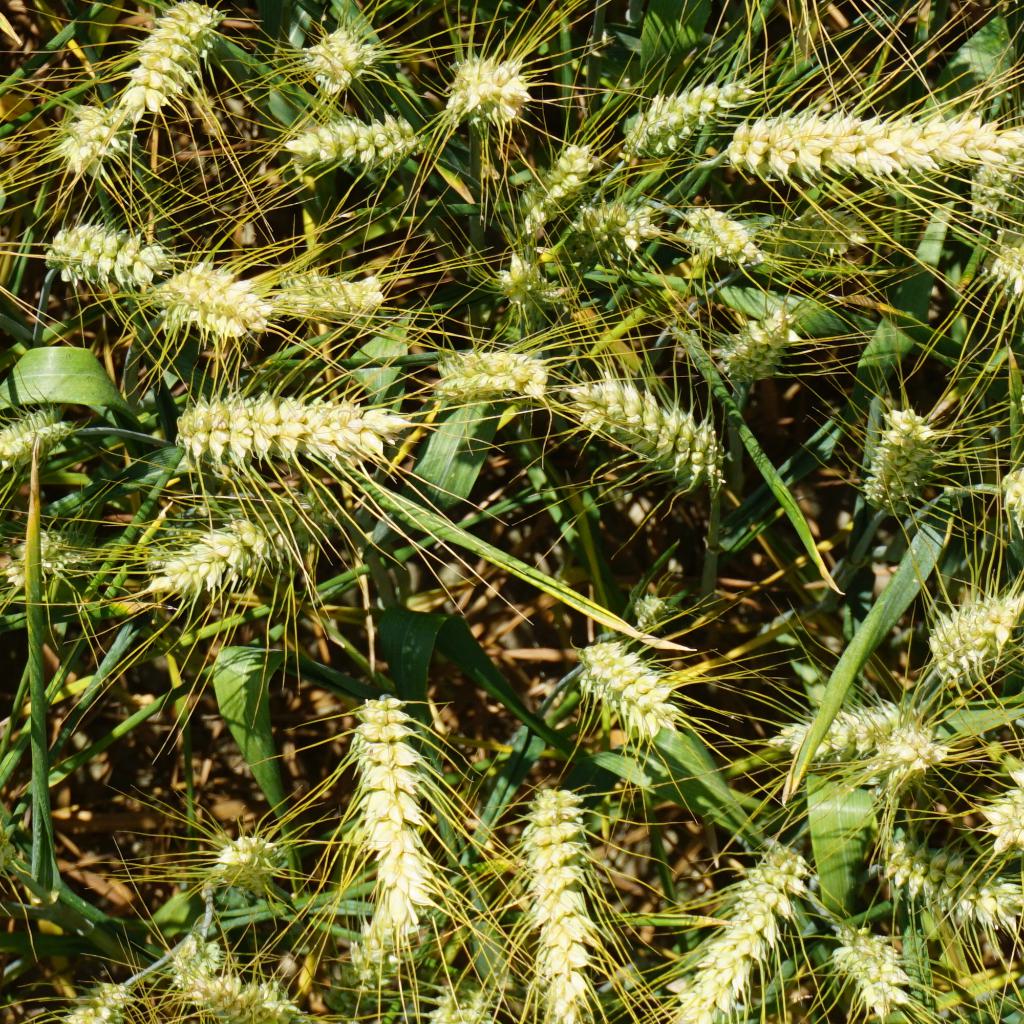
Country: France
Location: Gréoux
Wheat development stage: Filling - Ripening